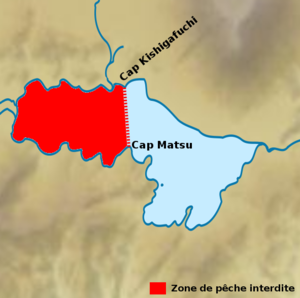
Japon
Le lac Chūzenji est un lac naturel d'eau douce du Japon situé à Nikkō dans la préfecture de Tochigi, sur l'île Honshū, au nord de l'agglomération de Tokyo. Cette étendue d'eau, d'une superficie d'environ 11,9 km², constitue la source de la rivière Daiya, un cours d'eau du bassin versant du fleuve Tone. Elle est apparue il y a 17 000 ans, au cours d'une brève période d'activité volcanique du mont Nantai, l'un des sommets des monts Nikkō.